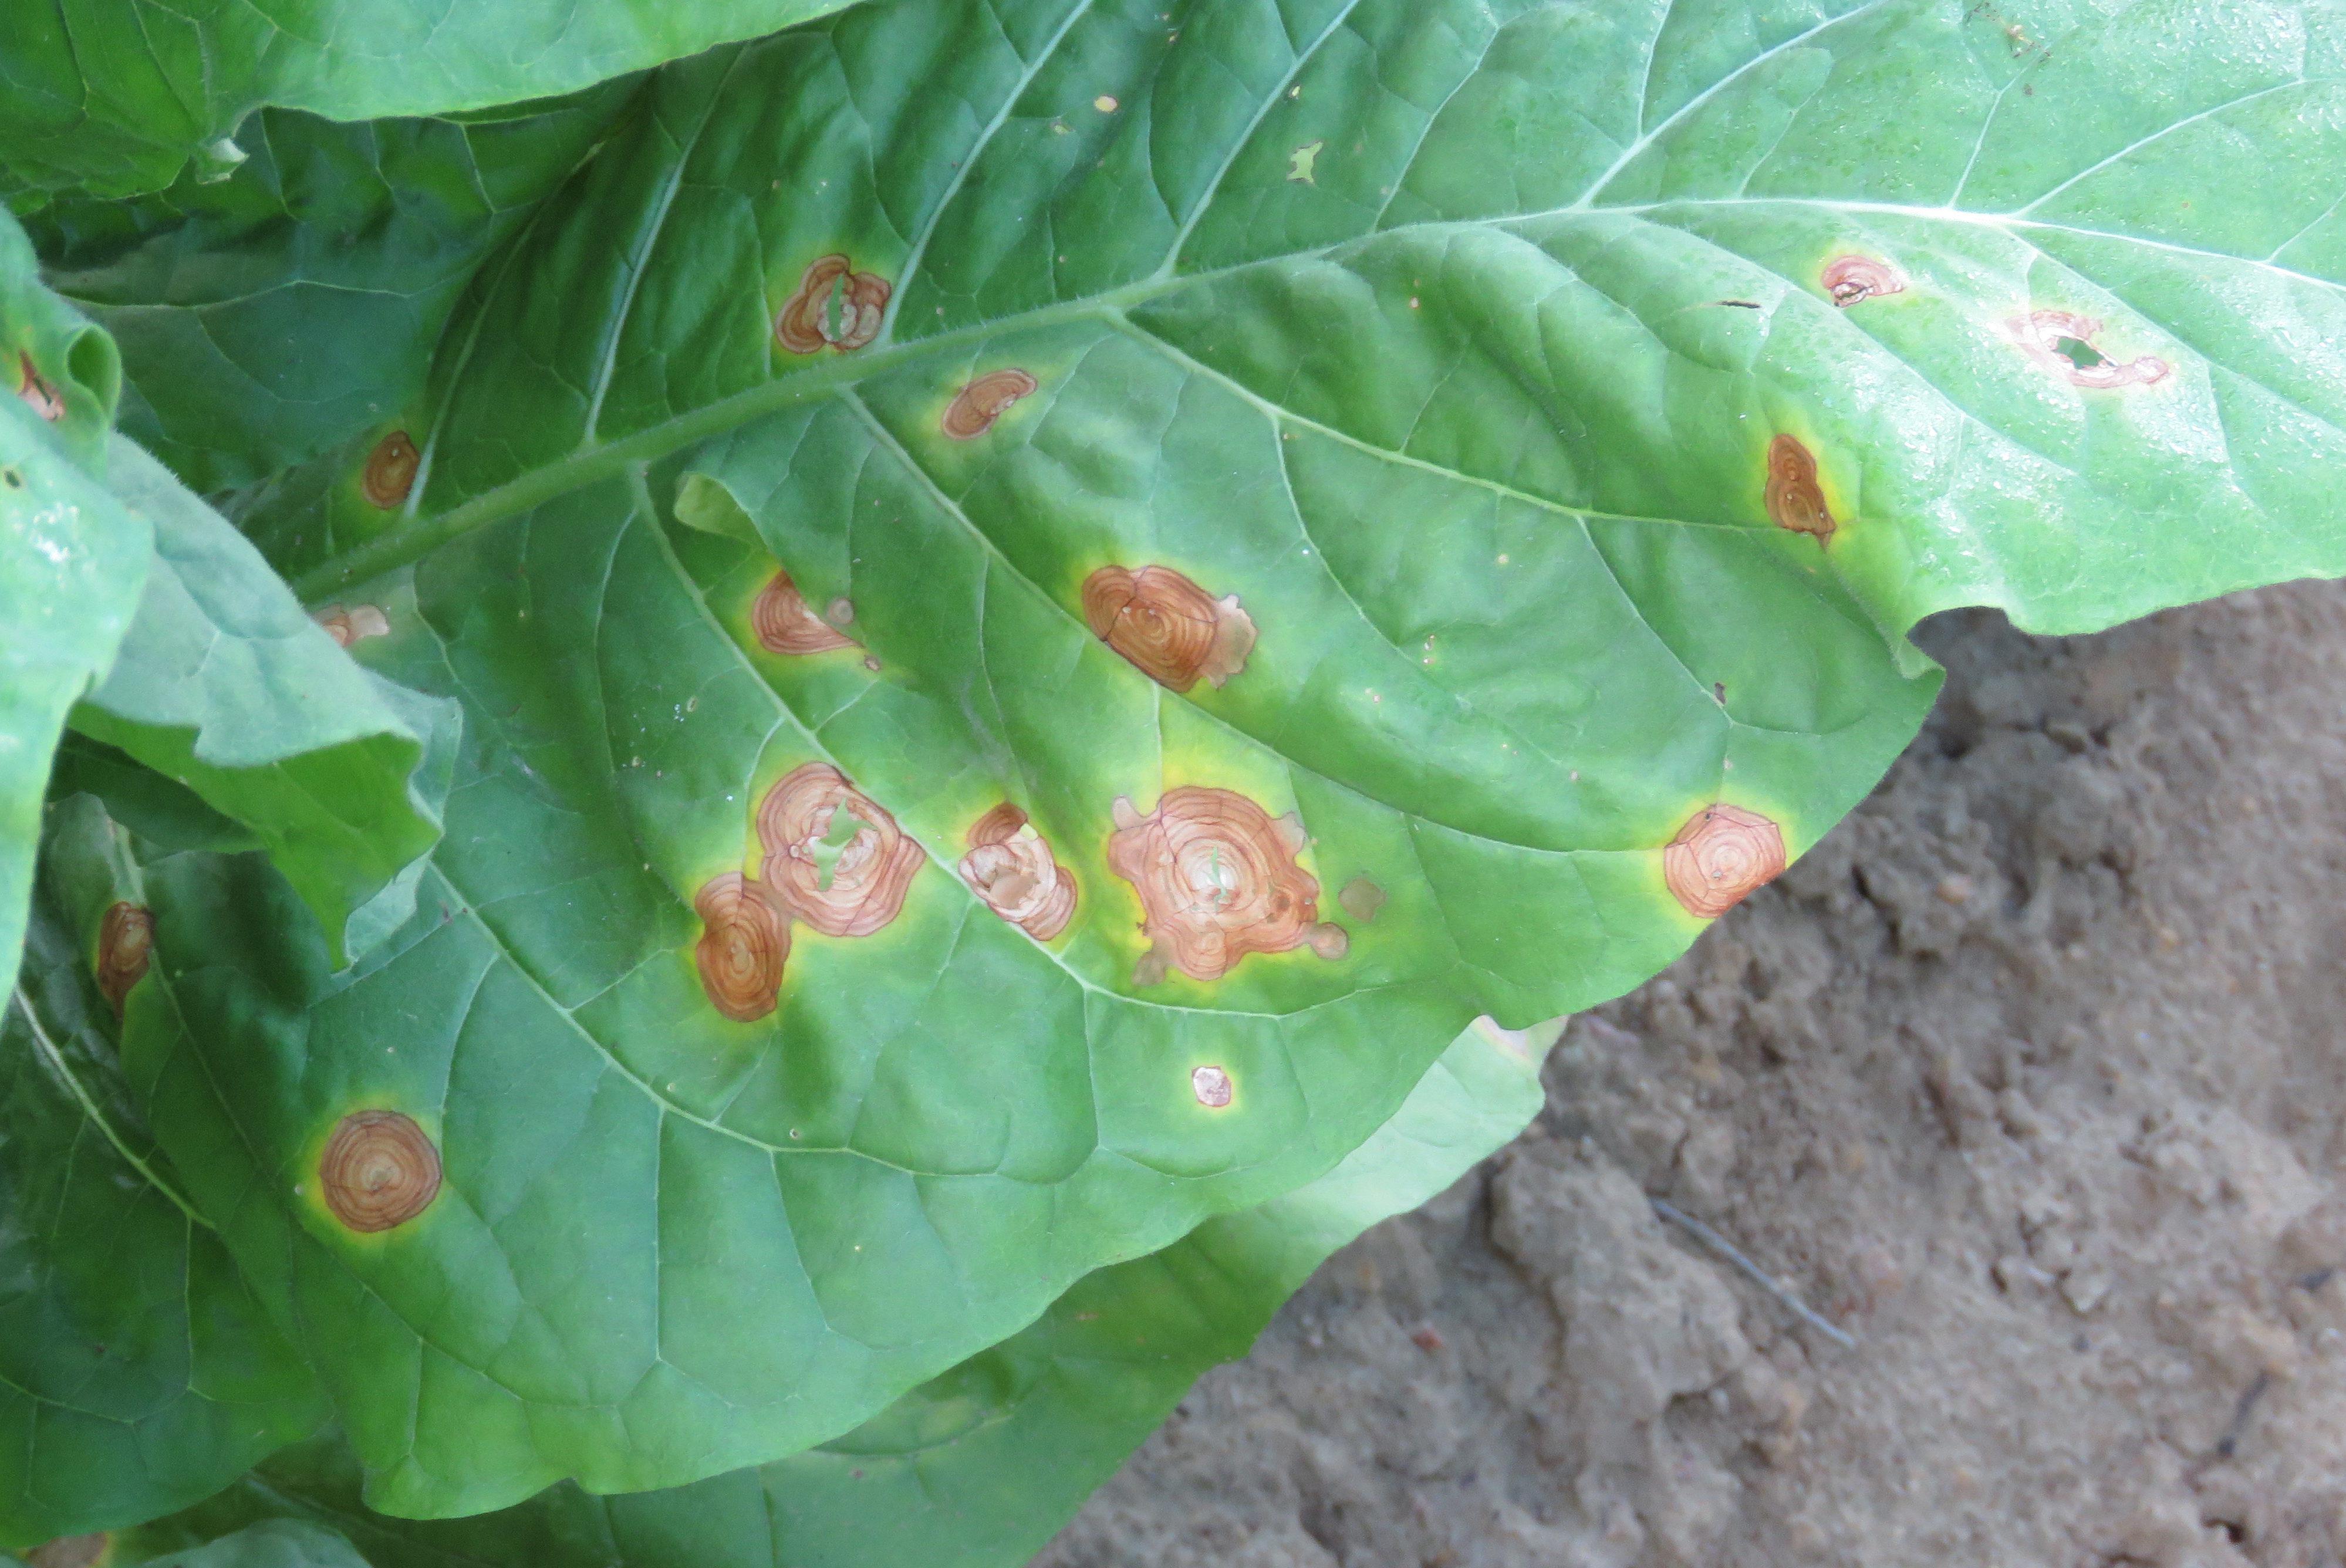
Plant: Tobacco
Disease: tobacco brown spot